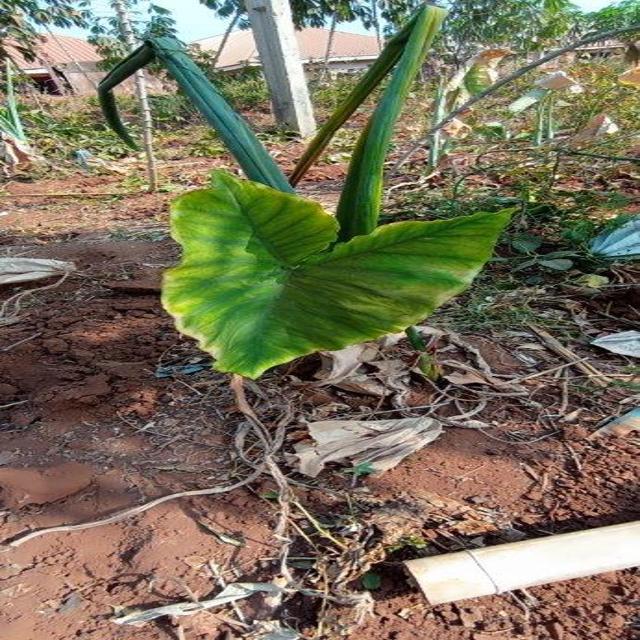
Label: Early_Blight